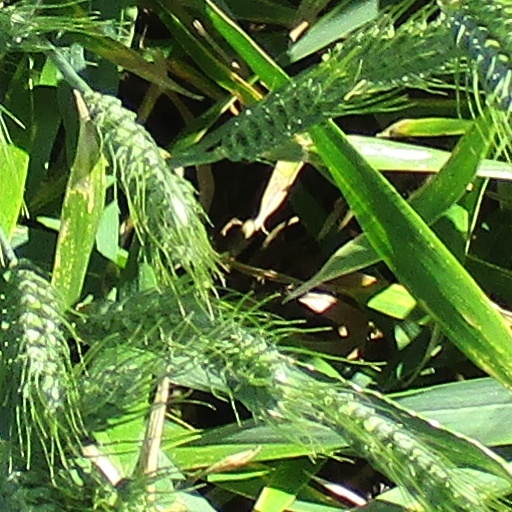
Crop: wheat